Underwear

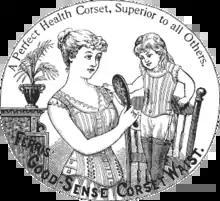
"Health corsets" in 1883

As skirts became fuller from the 1830s, women wore many petticoats to achieve a fashionable bell shape. By the 1850s, stiffened crinolines and later hoop skirts allowed ever wider skirts to be worn. The bustle, a frame or pad worn over the buttocks to enhance their shape, had been used off and on by women for two centuries, but reached the height of its popularity in the later 1880s, and went out of fashion in the 1890s.